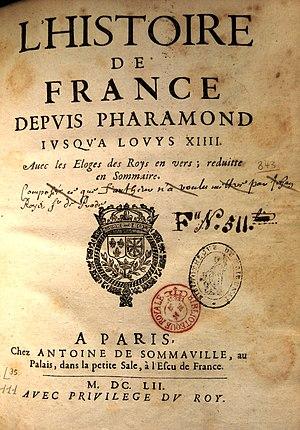
Jean Royer de Prade, né vers 1624 et mort avant la fin du siècle est un historien, dramaturge, poète, héraldiste et généalogiste français.